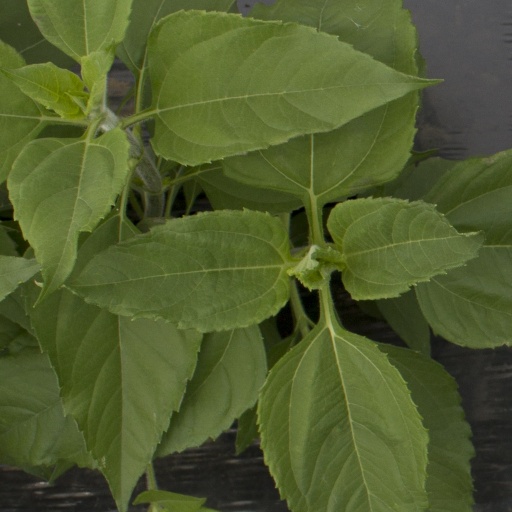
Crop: Jerusalem artichoke